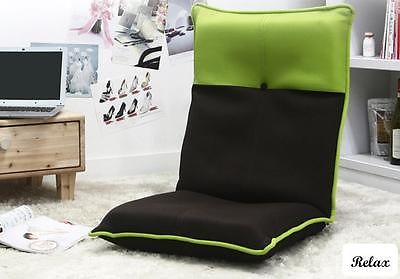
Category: chair